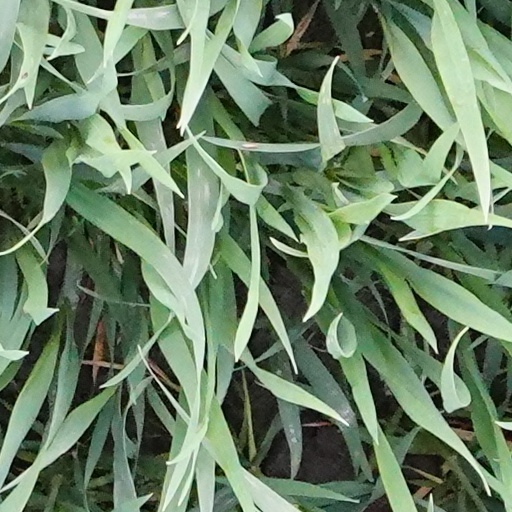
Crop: wheat